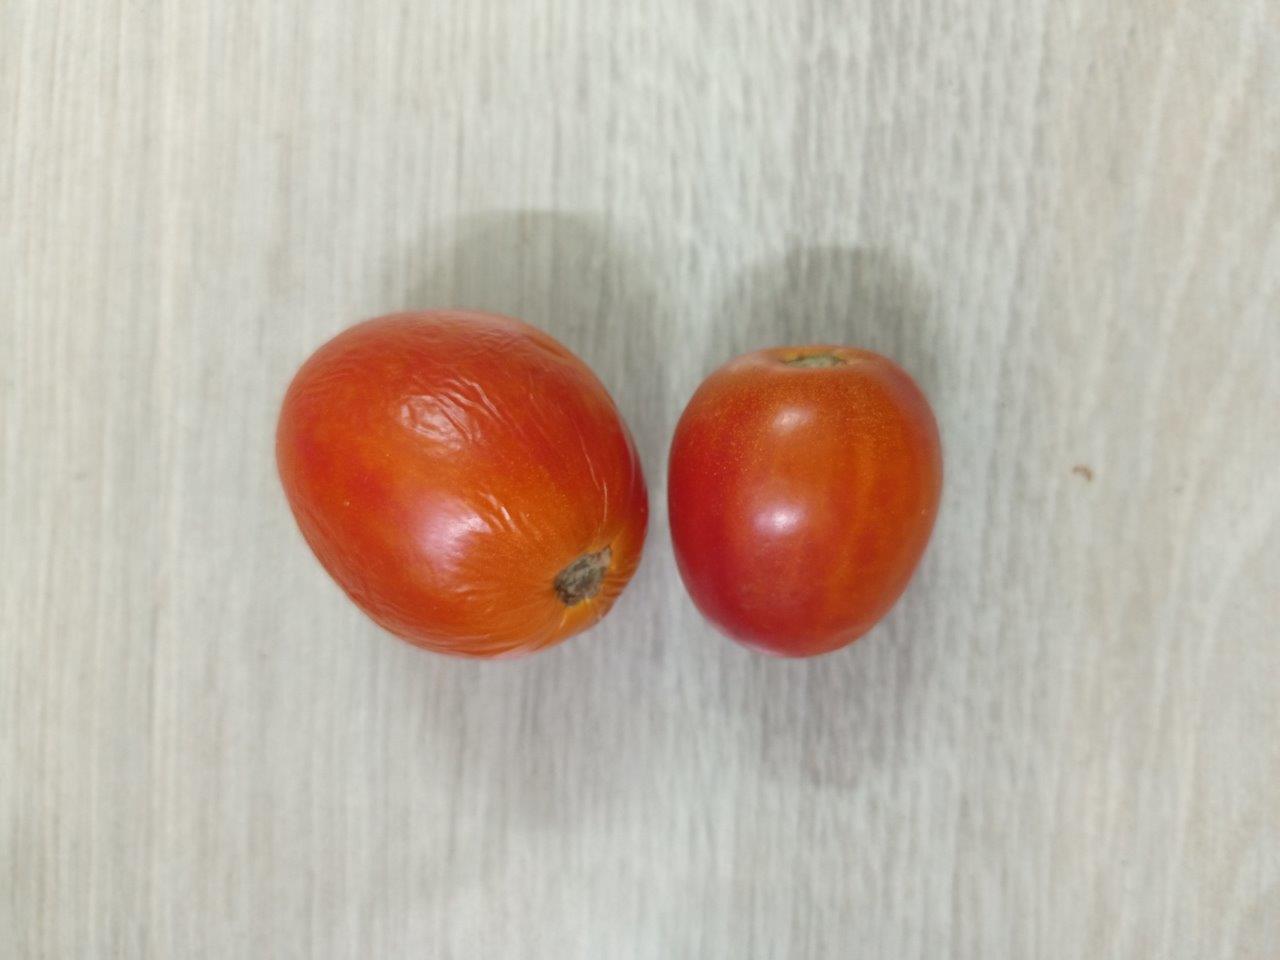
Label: Fresh